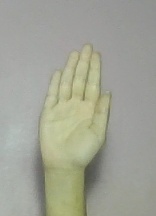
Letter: seen